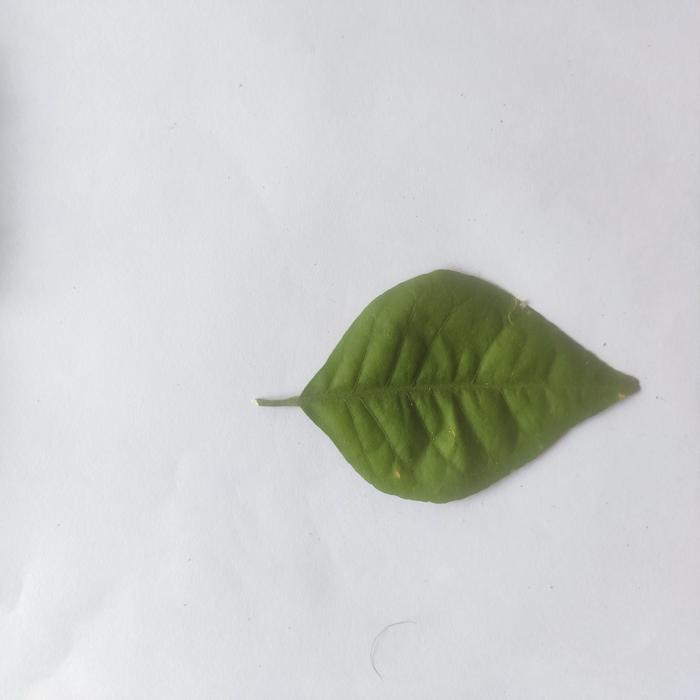
Crop: Aegle Marmelos
Leaf condition: Healthy_Leaf